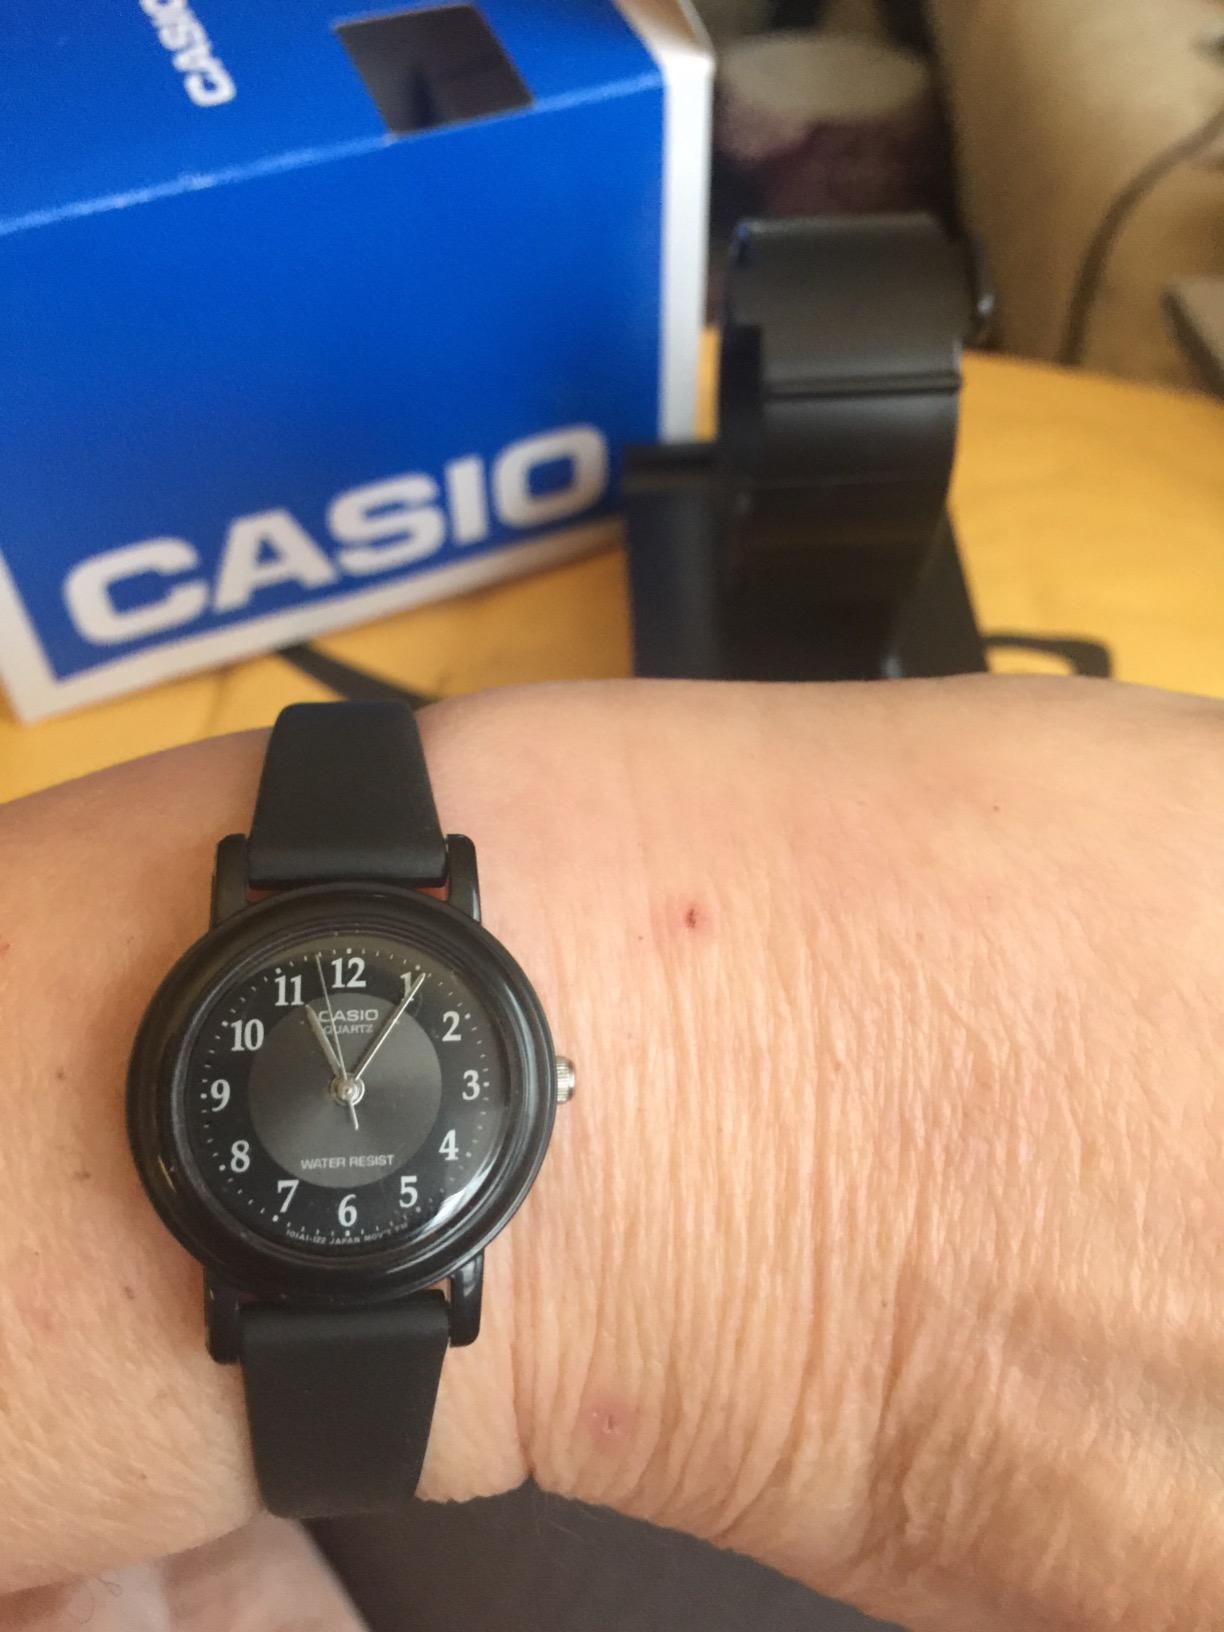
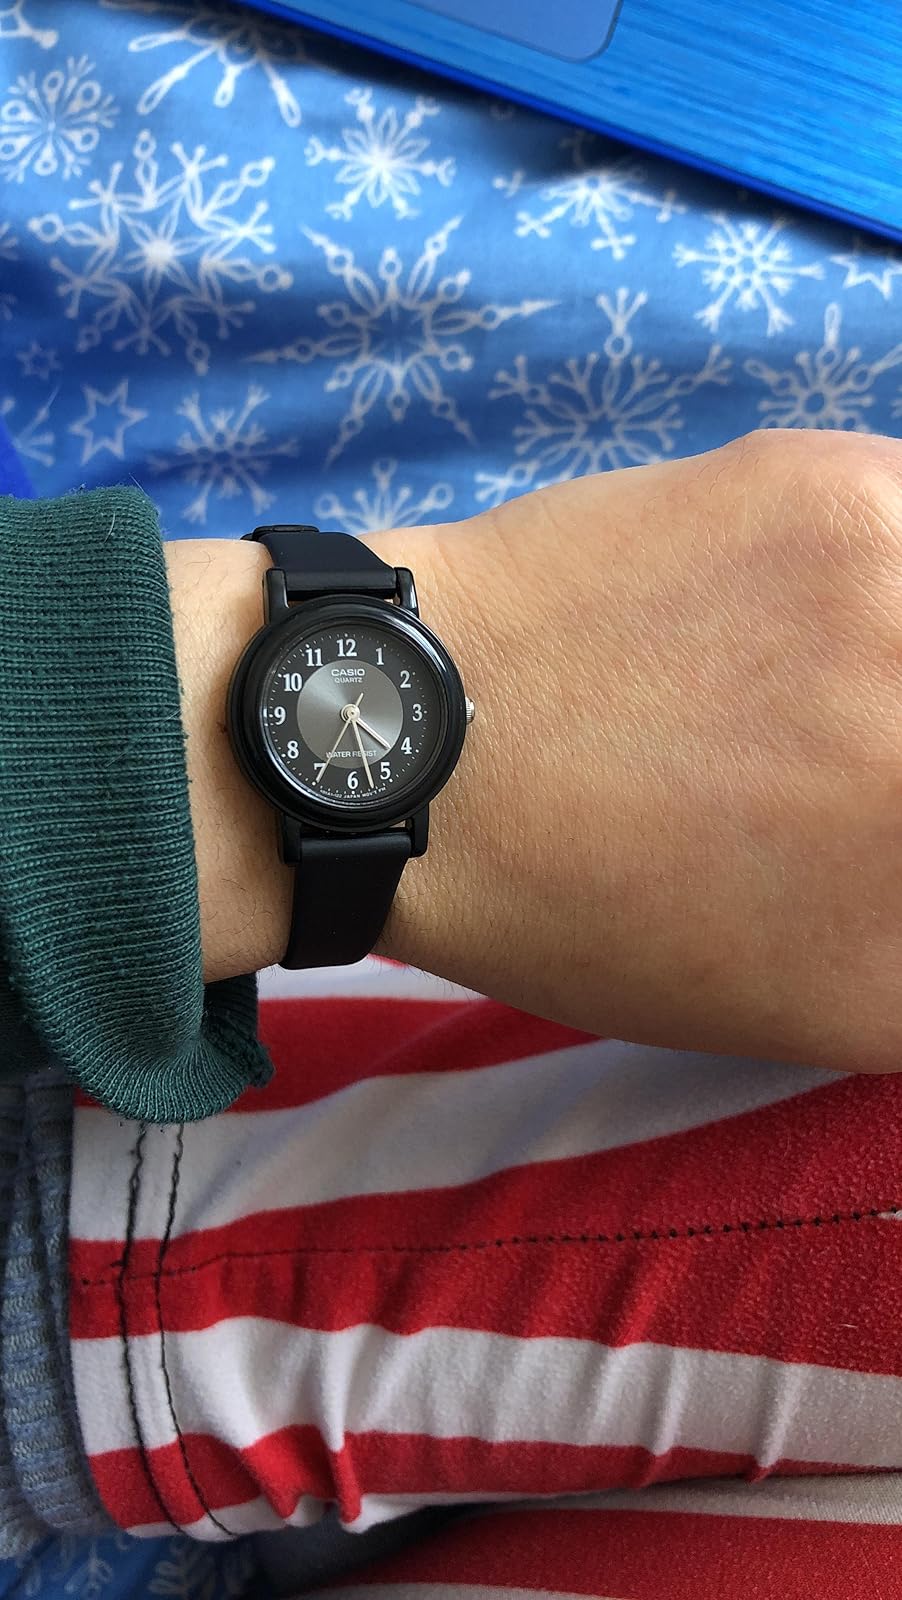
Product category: accessories_watch
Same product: yes